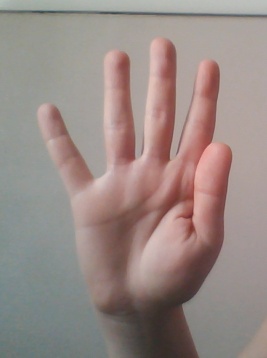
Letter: sheen